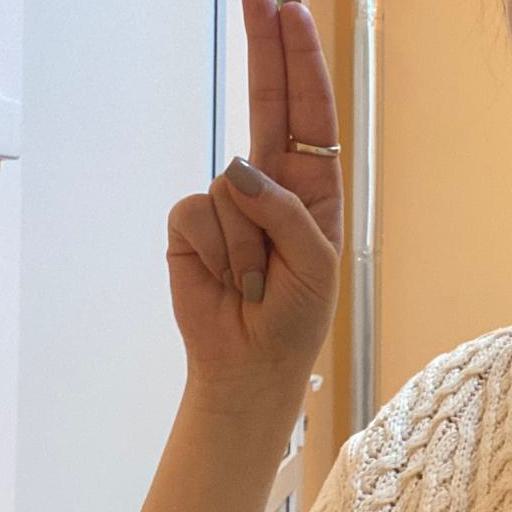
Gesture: two_up